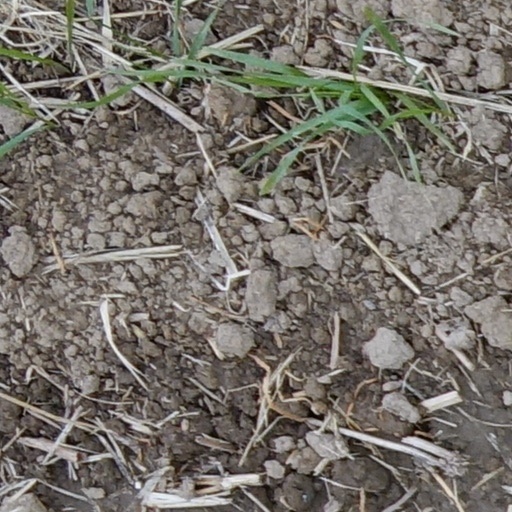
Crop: wheat